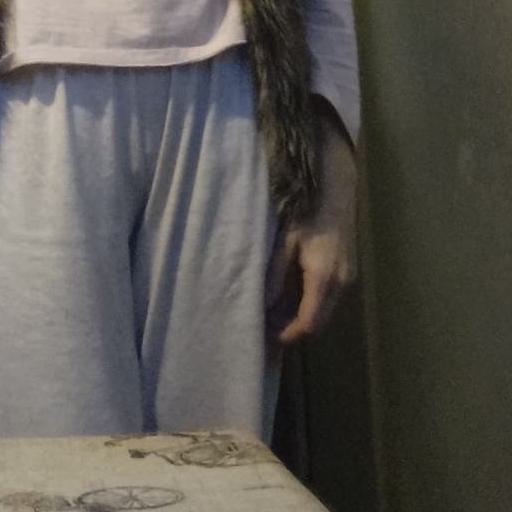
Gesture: no_gesture